Seal brown (horse)

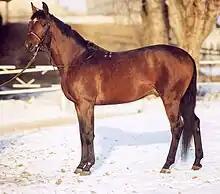
Rich red tones, top-down sootiness with dappling, and relatively restricted black points identify this dark bay.

Both Dark Bay horses, which have a black mane, tail, and legs with a dark reddish brown or sooty coat, and seal brown horses, which have very dark brown coats in addition to black "points", with reddish or tan hairs around their muzzle, eyes, elbows, and flanks have one of two genotypes at the Agouti locus: "A/A" or "A/a". Both coat colors exhibit a broad range of potential shades due to a variety of factors including the bleaching or fading of black hair, nutrition, and the presence of sooty or countershading factors.